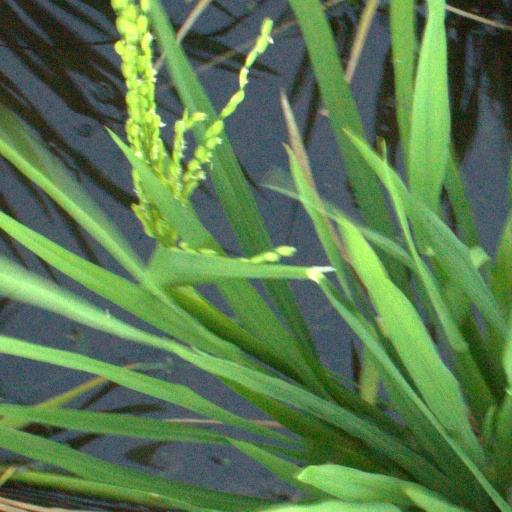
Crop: rice